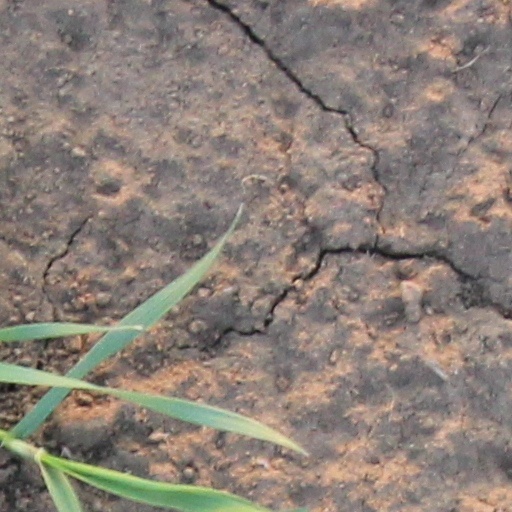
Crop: wheat